Kingdom of Judah

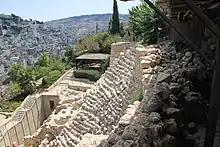
Stepped Stone Structure seen from the Large Stone Structure

The status of Jerusalem in the 10th century BCE is a major subject of debate. The oldest part of Jerusalem and its original urban core are the City of David, which does show evidence of significant Israelite residential activity around the 10th century. Some unique administrative structures such as the Stepped Stone Structure and the Large Stone Structure, which originally formed one structure, contain material culture dated to Iron I. On account of an alleged lack of settlement activity in the 10th century BCE, Israel Finkelstein argues that Jerusalem was then a small country village in the Judean hills, not a national capital, and Ussishkin argues that the city was entirely uninhabited. Amihai Mazar contends that if the Iron I / Iron II A dating of administrative structures in the City of David are correct, which he believes to be the case, "Jerusalem was a rather small town with a mighty citadel, which could have been a center of a substantial regional polity." William G. Dever argues that Jerusalem was a small and fortified city, probably inhabited only by the royal court, priests and clerks. Avraham Faust and Zev Farber argue that Jerusalem was significantly large when compared with most highland sites in ancient Israel, and contained fortifications and public buildings.